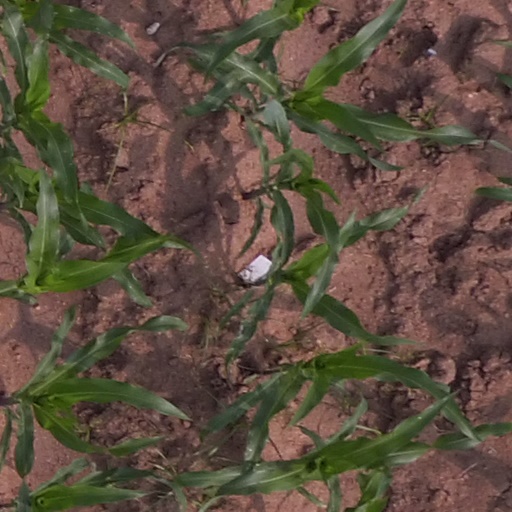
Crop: maize; corn